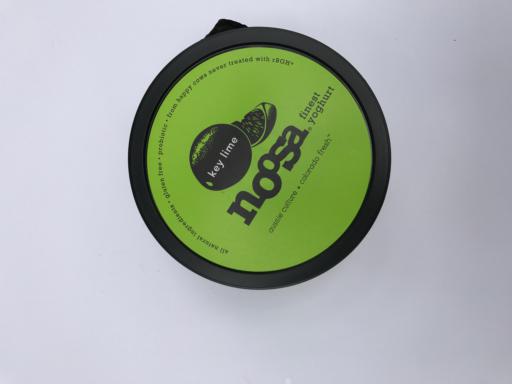
Waste category: plastic